Sand

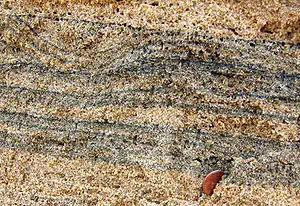
Heavy minerals (dark) in a quartz beach sand (Chennai, India)

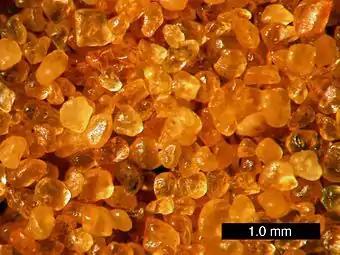
Sand from Coral Pink Sand Dunes State Park, Utah. These are grains of quartz with a hematite coating providing the orange color.

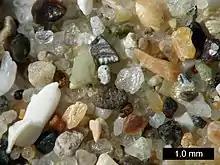
Sand from Pismo Beach, California. Components are primarily quartz, chert, igneous rock, and shell fragments.

The exact definition of sand varies. The scientific Unified Soil Classification System used in engineering and geology corresponds to US Standard Sieves, and defines sand as particles with a diameter of between 0.074 and 4.75 millimeters. By another definition, in terms of particle size as used by geologists, sand particles range in diameter from 0.0625 mm (or mm) a volume of approximately 0.00012 cubic millimetres, to 2 mm, a volume of approximately 4.2 cubic millimetres, the difference in volumes being 34,688 measures difference. Any particle falling within this range of sizes is termed a "sand grain". Sand grains are between gravel (with particles ranging from 2 mm up to 64 mm by the latter system, and from 4.75 mm up to 75 mm in the former) and silt (particles smaller than 0.0625 mm down to 0.004 mm). The size specification between sand and gravel has remained constant for more than a century, but particle diameters as small as 0.02 mm were considered sand under the Albert Atterberg standard in use during the early 20th century. The grains of sand in Archimedes' "The Sand Reckoner" written around 240 BCE, were 0.02 mm in diameter. A 1938 specification of the United States Department of Agriculture was 0.05 mm. A 1953 engineering standard published by the American Association of State Highway and Transportation Officials set the minimum sand size at 0.074 mm. Sand feels gritty when rubbed between the fingers. Silt, by comparison, feels like flour.